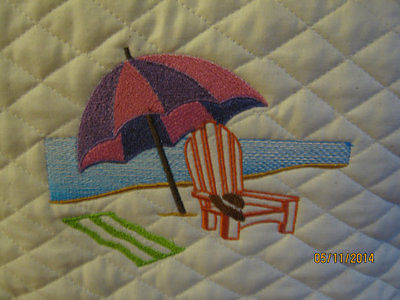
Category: toaster